How to Hook Up Your Home Theater

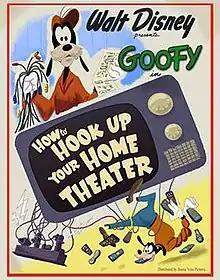
Poster for "How to Hook Up Your Home Theater"

How to Hook Up Your Home Theater is a 2007 American animated comedy short film produced by Walt Disney Animation Studios, directed by Kevin Deters, and co-directed by Stevie Wermers-Skelton. It was the first theatrical Goofy solo cartoon short since "Goofy's Freeway Troubles" (1965) 42 years earlier, and the first official short of the "Goofy" series since "How to Sleep" (1953).